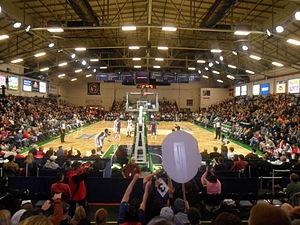
Le Portland Exposition Building surnommé « Expo » est une salle omnisports à Portland. Ses locataires sont les Red Claws du Maine. La salle accueille près de 270 évènements par an : foires commerciales, concerts, évènements sportifs, conférences.